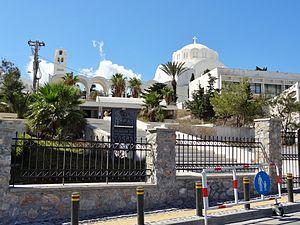
Le Musée préhistorique de Théra est situé à Fira, sur l'île Santorin en Grèce. Il est construit sur le site de l'ancienne église Ypapanti, détruite lors du tremblement de terre de 1956. Il abrite un grand nombre d'objets anciens provenant de diverses fouilles faites à Santorin, mais aussi à Akrotiri et sur le site Potamos.